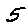
Label: 5